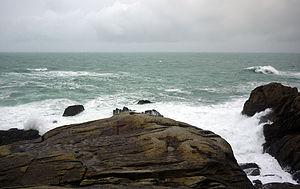
Rochers de St Guénolé avec la croix à l'endroit du drame.
Saint-Guénolé est le quartier nord-ouest — formant une agglomération distincte — de la commune de Penmarc'h, en Pays Bigouden, dans le Finistère. Important port de pêche, il est en 2012, dans le classement des ventes en criée des bateaux français, le cinquième port de pêche de France en tonnage, et le septième en valeur. Il est le quatrième port sardinier de France.